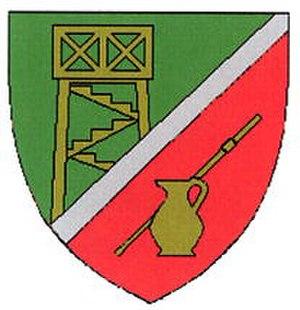
Brand-Laaben est une commune autrichienne du district de Sankt Pölten-Land en Basse-Autriche.